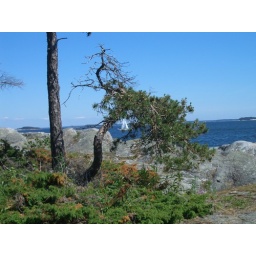
The boat in the tree